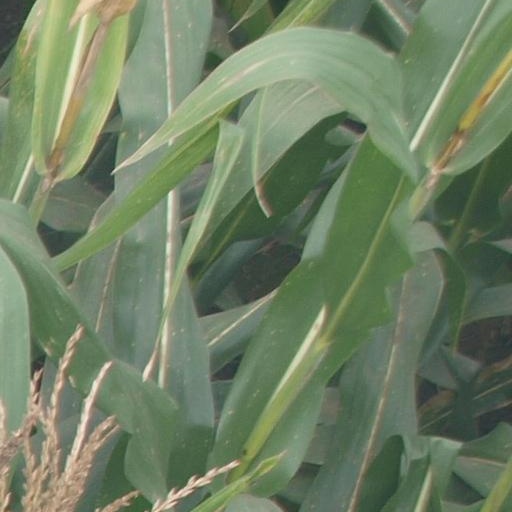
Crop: maize; corn